Binali Yıldırım

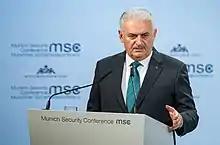
Yıldırım during the MSC 2018

Having been identified as one of Recep Tayyip Erdoğan's most loyal supporters, Yıldırım has been referred to as a 'low-profile' Prime Minister even by members of his own party, working only towards the goal of abolishing the parliamentary system of government and bringing about an executive presidency that would allow Erdoğan to consolidate his powers and effectively abolish the Office of the Prime Minister.